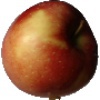
Label: Apple Braeburn 1